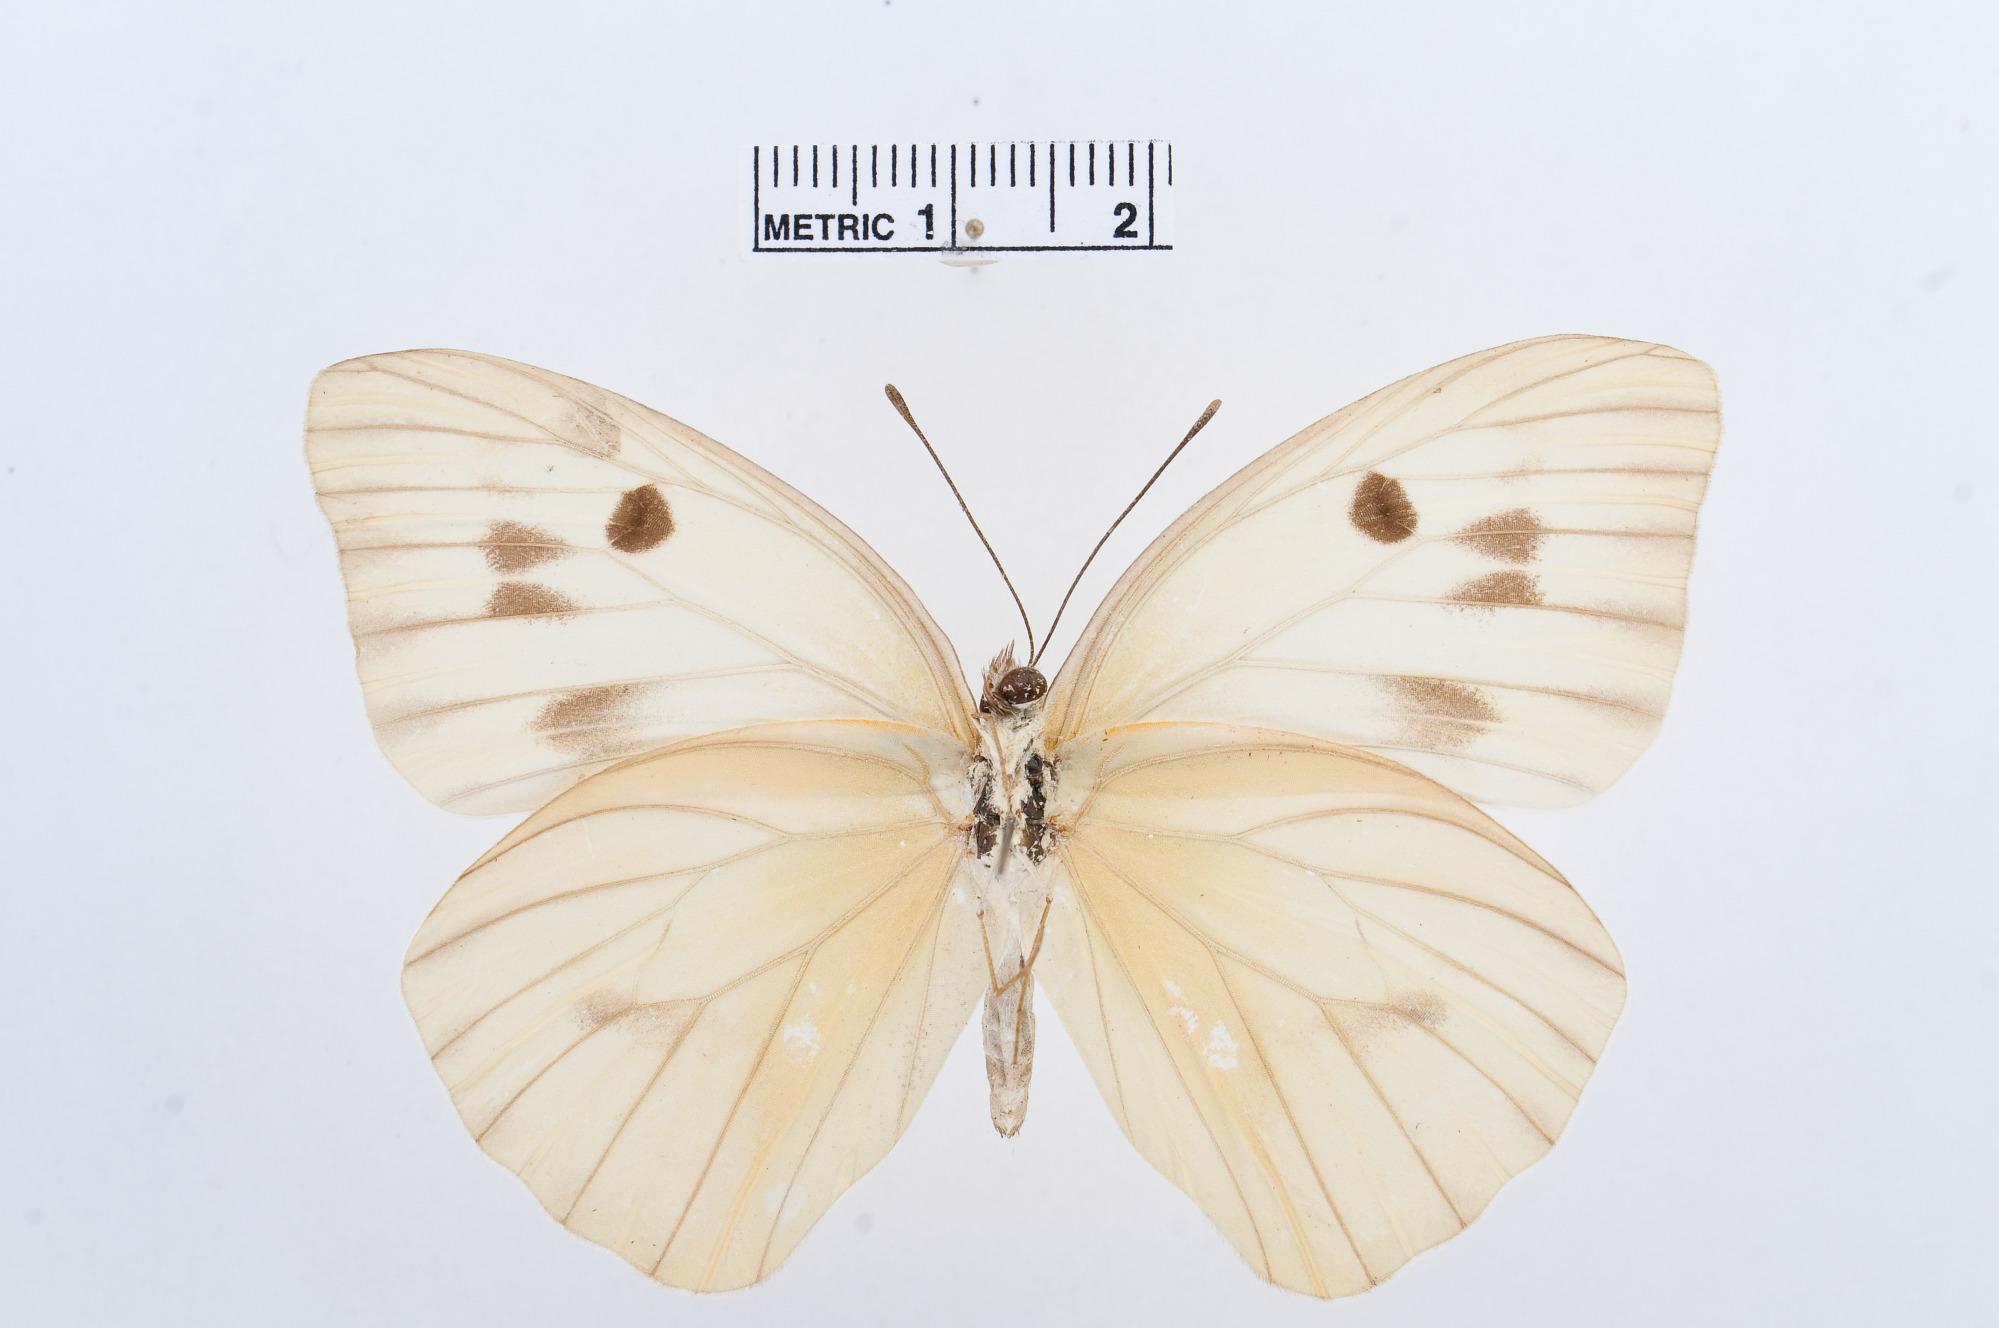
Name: Ganyra josephina
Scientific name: Ganyra josephina
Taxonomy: Animalia, Arthropoda, Hexapoda, Insecta, Lepidoptera, Pieridae, Pierinae